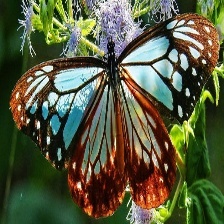
Species: CHESTNUT